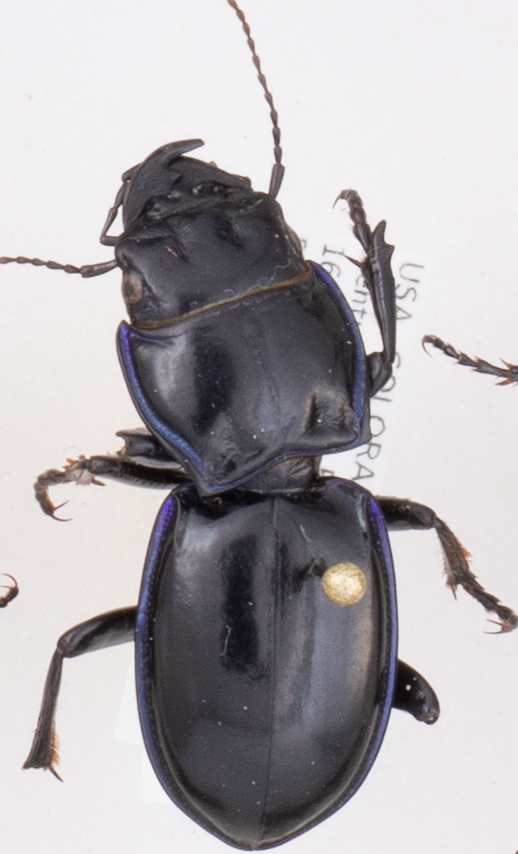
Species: Pasimachus elongatus
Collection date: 2019-06-19
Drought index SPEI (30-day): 1.28
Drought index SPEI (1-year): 0.39
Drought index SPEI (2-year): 0.47